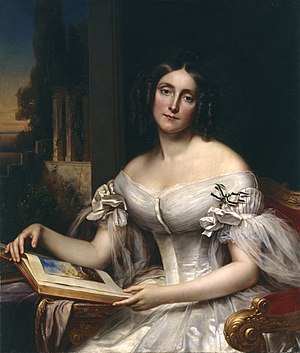
Marie af Sachsen-Weimar-Eisenach
Marie af Sachsen-Weimar-Eisenach blev prinsesse af Preussen ved sit giftermål i 1827 med Prins Karl af Preussen.